Hampshire County Cricket Club

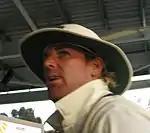
Former captain Shane Warne

Former captain Shaun Udal also announced his retirement, having played for Hampshire since 1989, though he later joined Middlesex. Dimitri Mascarenhas was named Warne's replacement as captain for the 2008 season. In 2008, Hampshire struggled and were near the foot of the Division 1 table for the majority of the season. Midway through the season coach Paul Terry stood down and was replaced by Giles White. A series of strong performances helped Hampshire go from relegation favourites to title outsiders going into the final round of matches. The club ended up finishing in third place, twelve points behind winners Durham. On 25 July the club won the 2009 Friends Provident Trophy final at Lord's, beating rivals Sussex thanks to a man-of-the-match performance from Dominic Cork, with him taking 4/41. Hampshire created history by winning the 2010 Friends Provident t20 in front of home support after defeating Somerset – the first team to win a Twenty20 trophy on home turf in England and Wales. On 14 September 2011, in their four-day game against Warwickshire at The Rose Bowl, Hampshire were officially relegated to the County Championship Second Division. The 2012 season though, under new captain Jimmy Adams after the retirement of Cork, would prove to be highly successful for Hampshire with the county winning both the 2012 Friends Life t20 – their 2nd Twenty20 title, and the 2012 Clydesdale Bank 40 where a final ball dot ball from Kabir Ali led to Hampshire winning as a result of losing less wickets than opponents Warwickshire. Club legend Dimitri Mascarenhas played in both finals but retired at the end of the 2013 season.